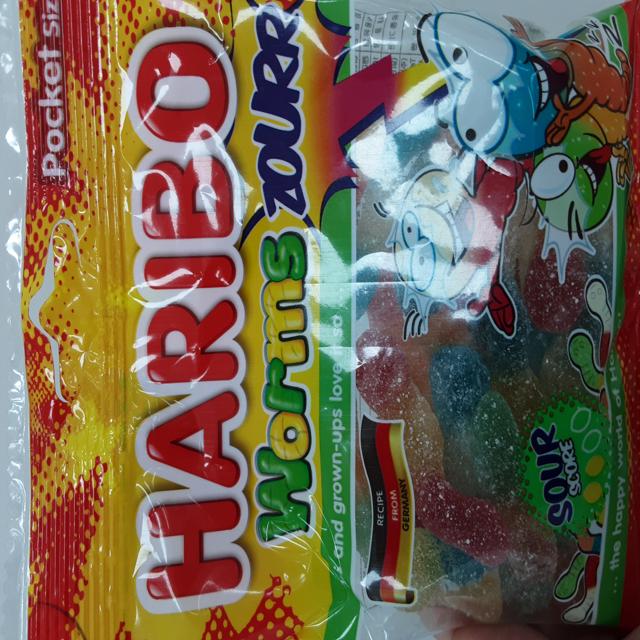
Label: plastics